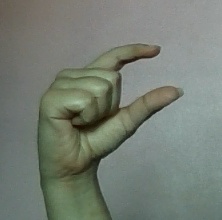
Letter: dal